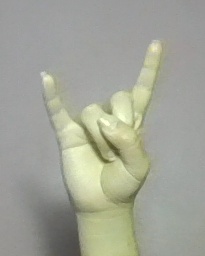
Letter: la